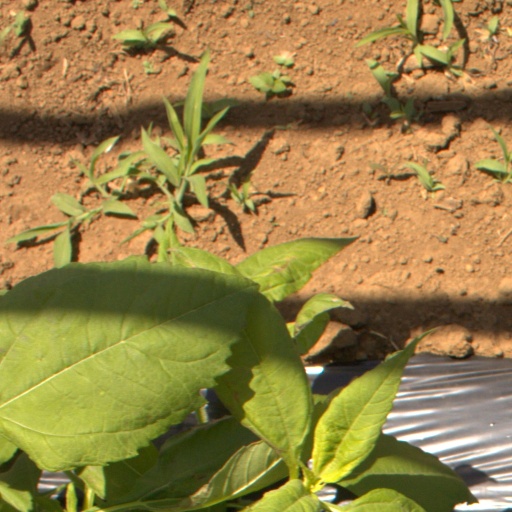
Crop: Jerusalem artichoke